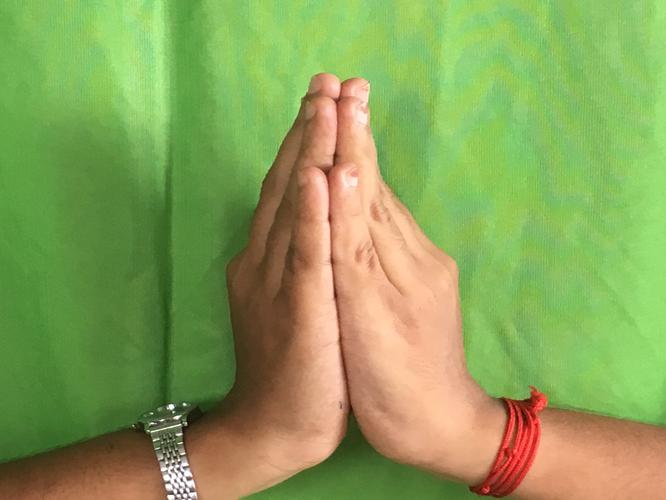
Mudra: Anjali
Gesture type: double_hand